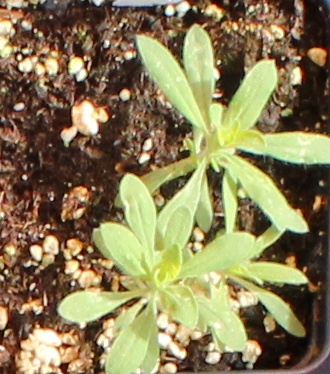
Label: Kochia